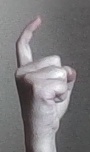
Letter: ra